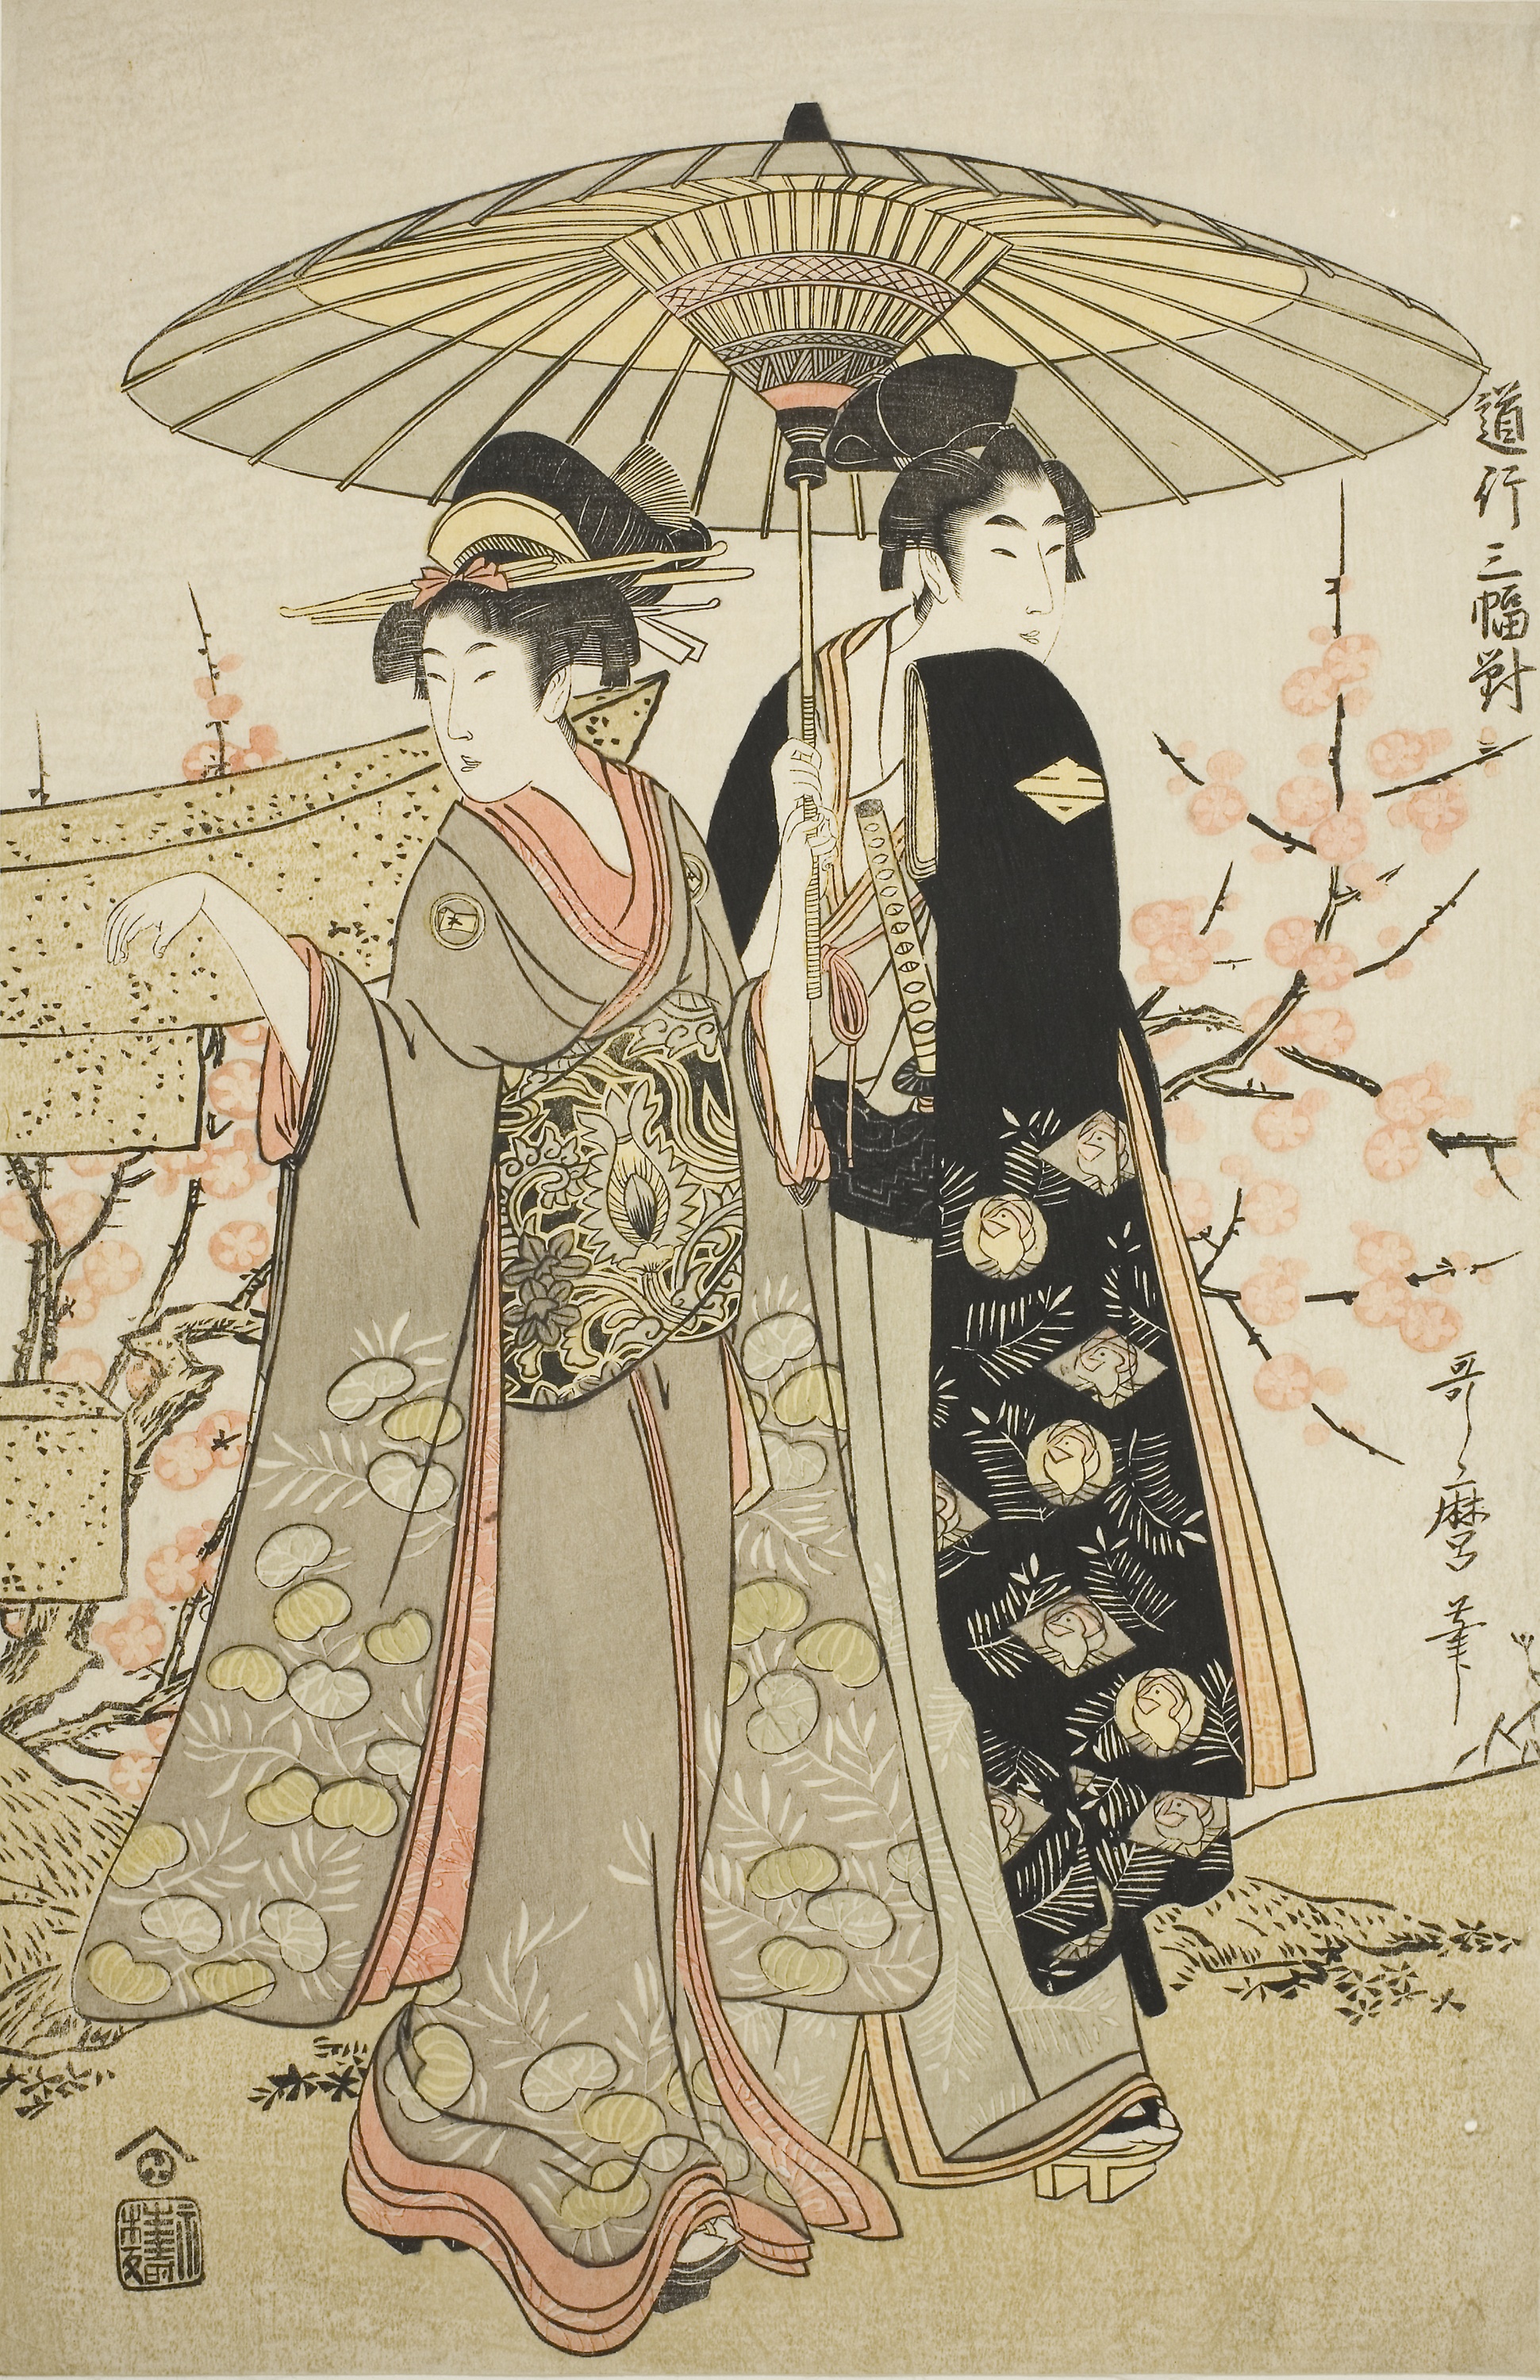
illustration, umbrella, art, costume design, Victorian fashion, style, painting